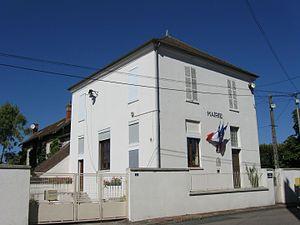
Mairie d'Obsonville. (Seine-et-Marne, région Île-de-France).
Obsonville est une commune française située dans le département de Seine-et-Marne en région Île-de-France.